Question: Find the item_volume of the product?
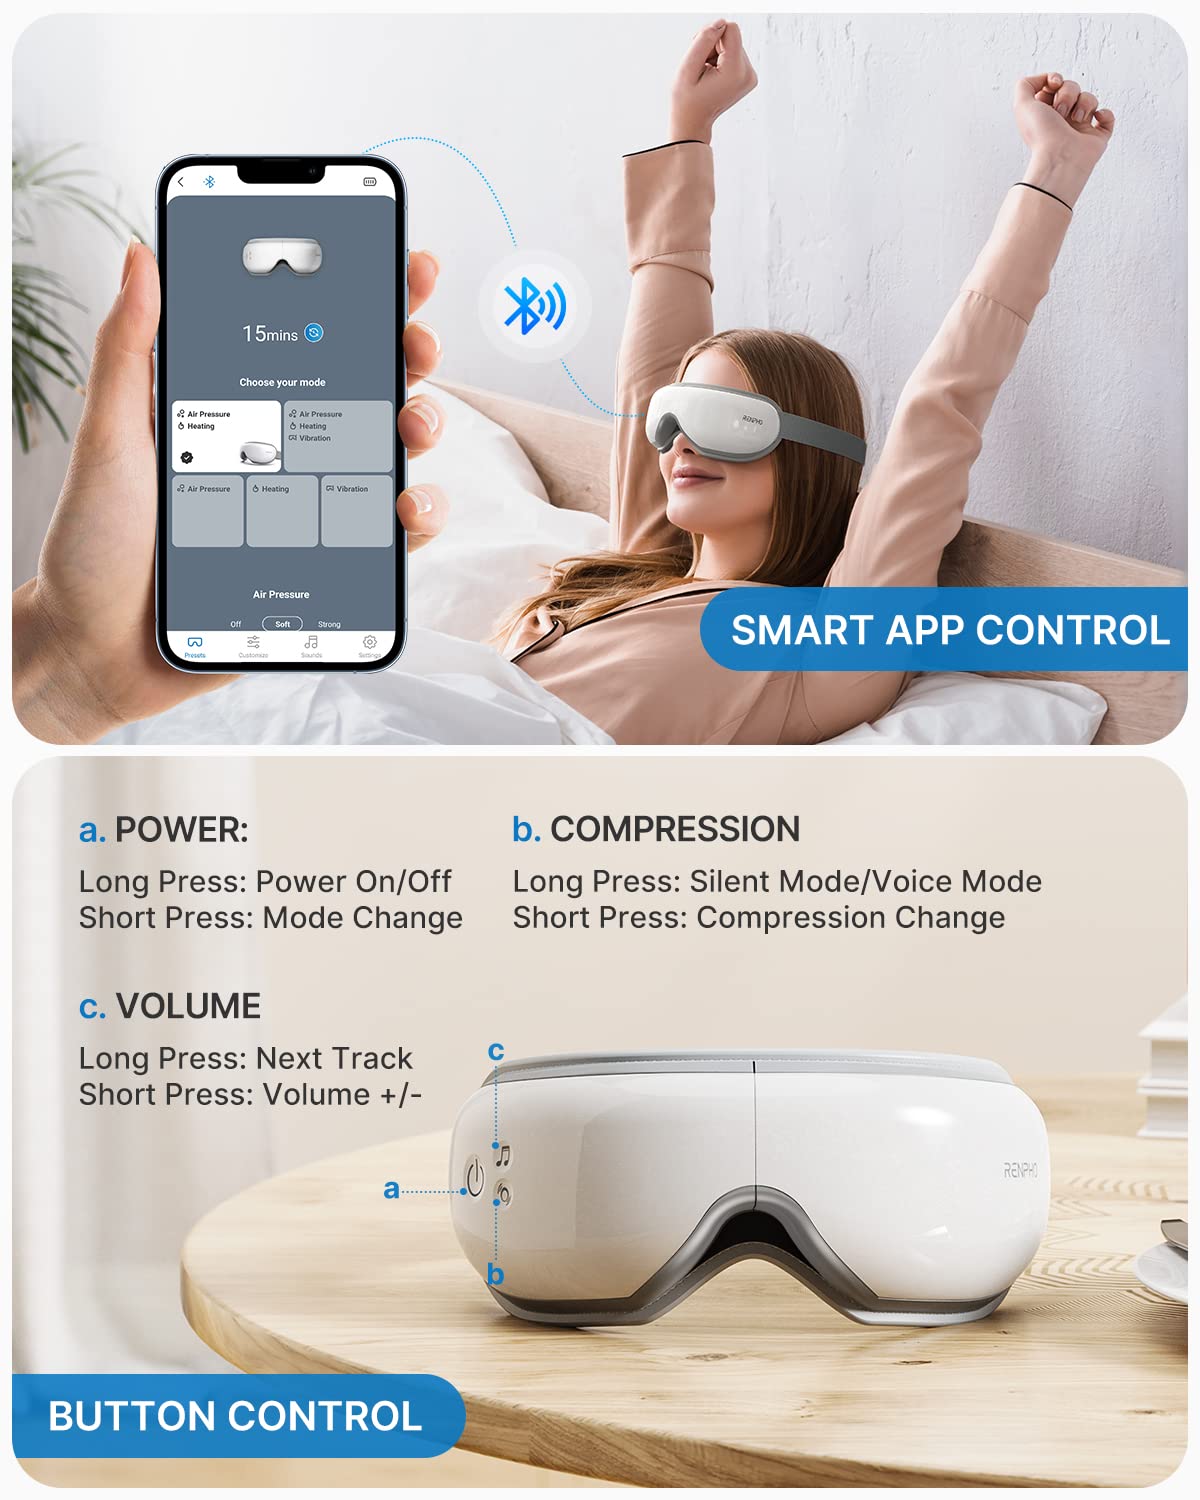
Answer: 2.0 gallon